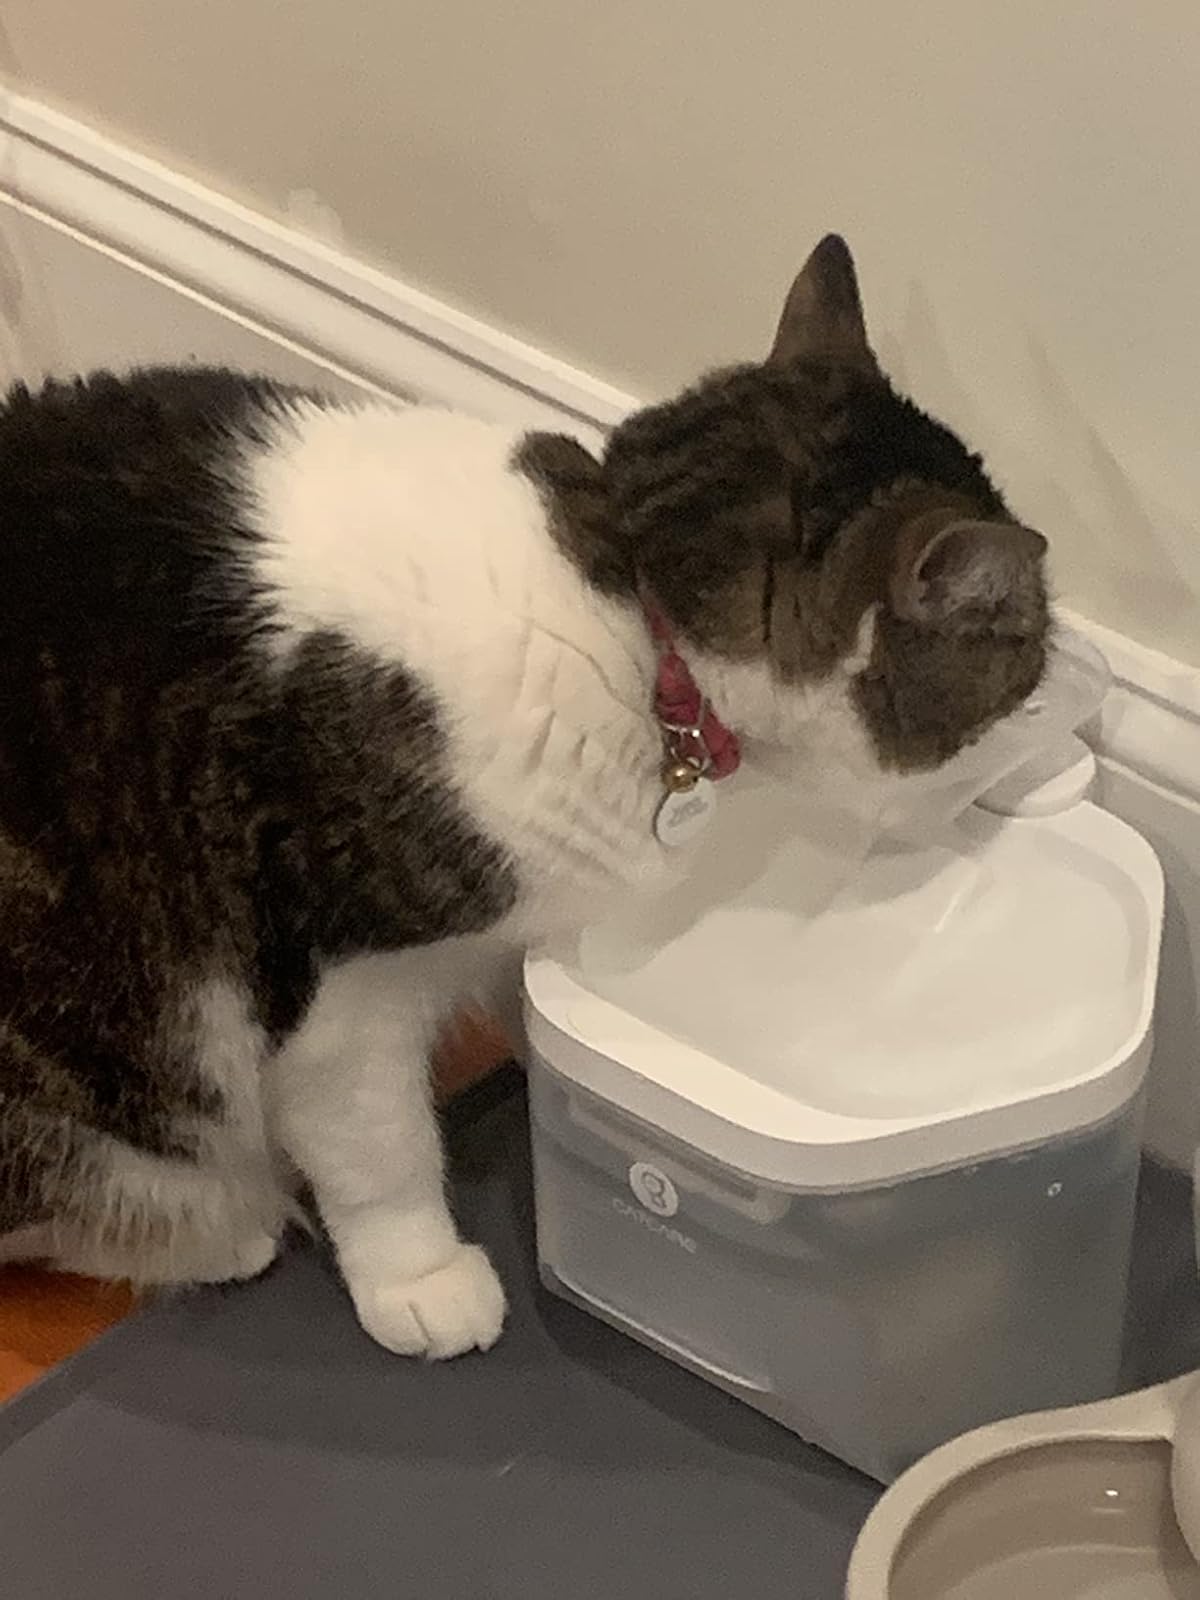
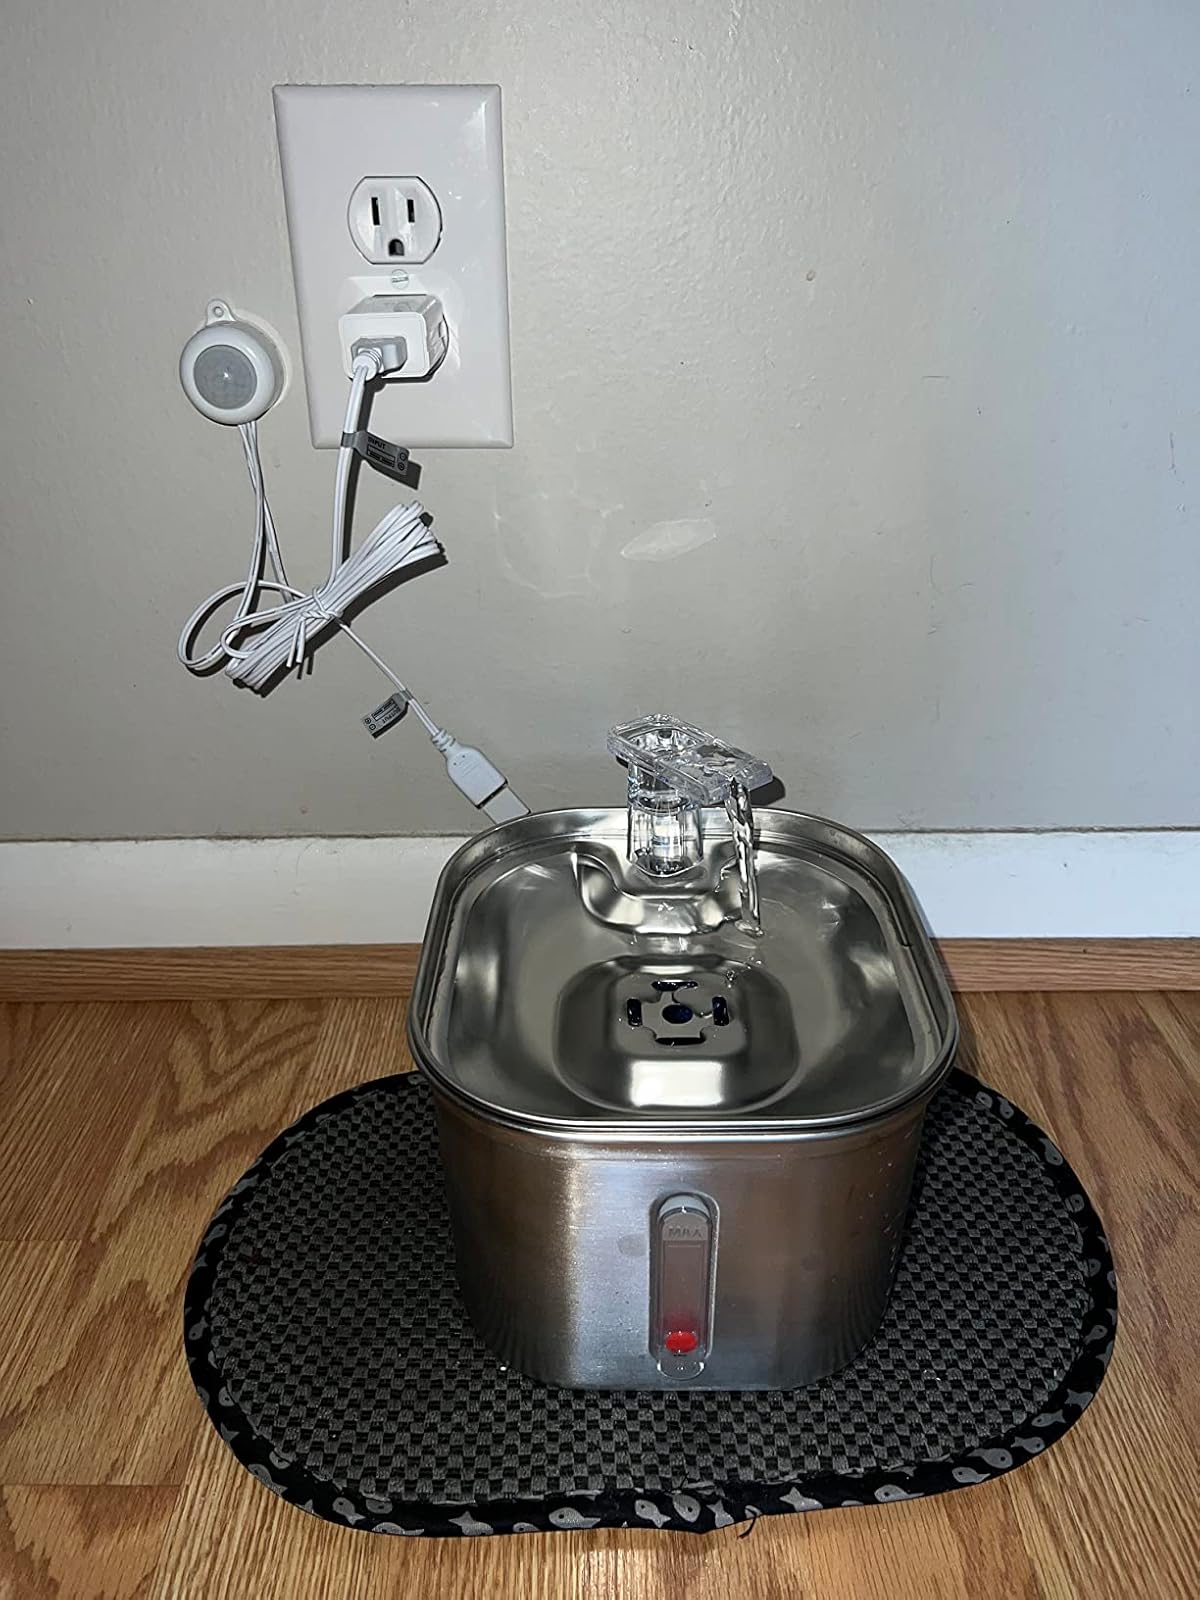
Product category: items_bowl
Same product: no